El Dorado Hills, California

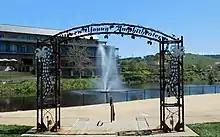
Steven Young Amphitheatre

El Dorado Hills (EDH), as defined by the 2020 census-designated place (CDP), is at the western border of El Dorado County, between the City of Folsom and the unincorporated community of Cameron Park. The northern limits of the CDP are Folsom Lake and the South Fork of the American River, where river rafters use Skunk Hollow and Salmon Falls as takeout landings. West of Latrobe Road, the south edge of the CDP follows railroad tracks formerly used by the Southern Pacific between the cities of Folsom and Placerville. East of Latrobe Road the south edge follows topography running roughly east–west.